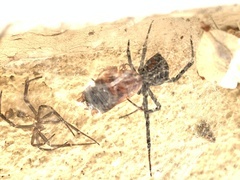
Species: Lactrodectus_hesperus